Heavier Is the Sky

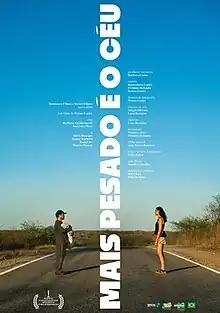
Promotional release poster

Heavier Is the Sky (Portuguese: Mais Pesado é o Céu) is a 2023 Brazilian drama film directed by Petrus Cariry who co-wrote with Firmino Holanda and Rosemberg Cariry. Starring Matheus Nachtergaele and Ana Luiza Rios. It had its world premiere at the 51st Gramado Film Festival on August 14, 2023, where it competed for the Golden Kikito and was honored with the awards: Best Director, Best Cinematography, Best Editing and the Special Jury Prize for Ana Luiza Rios.